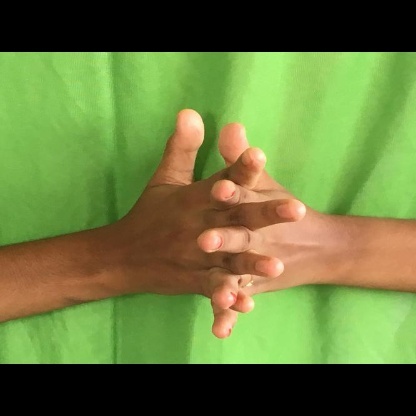
Mudra: Karkatta